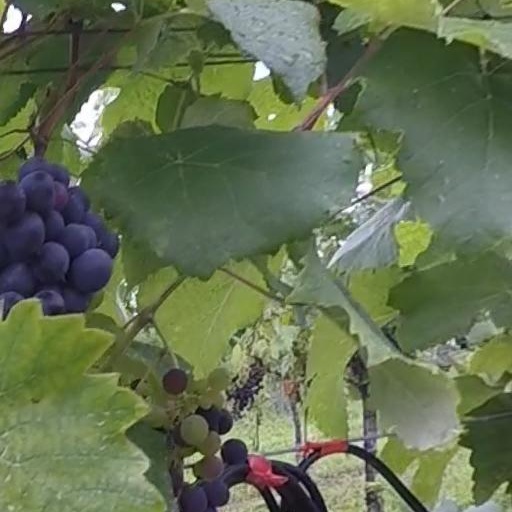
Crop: grape